Necropolis of Sas Concas

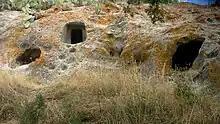

The necropolis of Sas Concas is a prehistoric archaeological site located in the municipality of Oniferi, in the province of Nuoro, Sardinia.